Wynnewood, Dallas

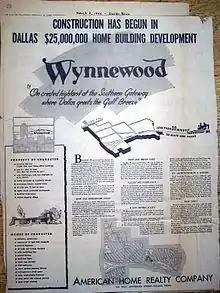
Advertisement of the American Home Realty Company. Note the map showing the exact boundaries of Wynnewood. (from "The Dallas Morning News" [March 3, 1946], Section II, p. 14)

Angus Wynne and architect Roscoe DeWitt conceived of Wynnewood as "one-self-contained community," as the American Home Realty Company declared in a contemporary advertisement. Kansas City-based landscape architects and city planners Hare & Hare were responsible for the "architectural vision" of the neighborhood.